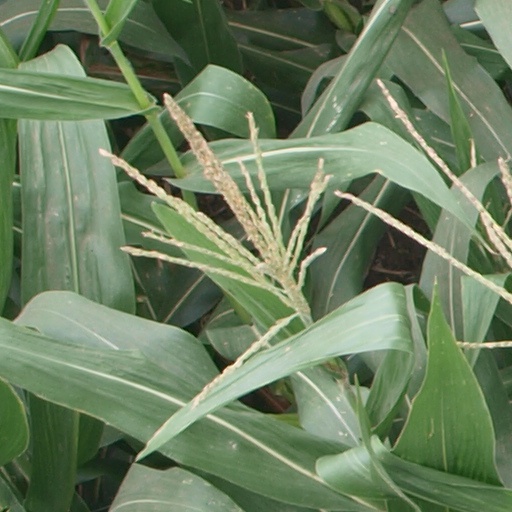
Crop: maize; corn